Surgery in ancient Rome

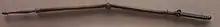
Folding handle for a Roman surgical drill

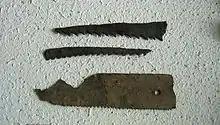
Ancient Roman sawblades

In ancient Rome, there were two kinds of surgical drills. One type was driven by a leather cord, the other type used a guard and a collar. This was designed to stop the instrument from penetrating too deeply into the bone. It was thought that this would minimize the risk of damage to the brain and meninges. Drills would also be frequently dipped in water to reduce heat, which was supposed to limit the danger of the surgery. The primary purpose of a drill was to remove large diseased portions of skulls. For example, drills were used to remove weapons lodged into the skull. Small drills were used to perforate the nasal bone. Which would create a "passage for the fluid or matter to the nose," thus treating the fistula. Drills were shaped like wine corkscrews. Bone levers were ancient steel tools shaped like rods with flattened and curved tips resembling stone cutters. They were used to level fractures, extract teeth, and realign broken bones.